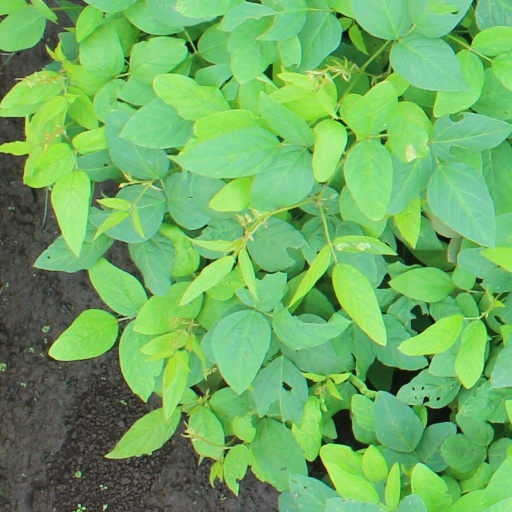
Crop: soybean